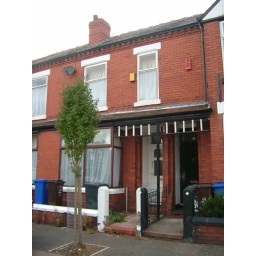
our house in the middle of the street